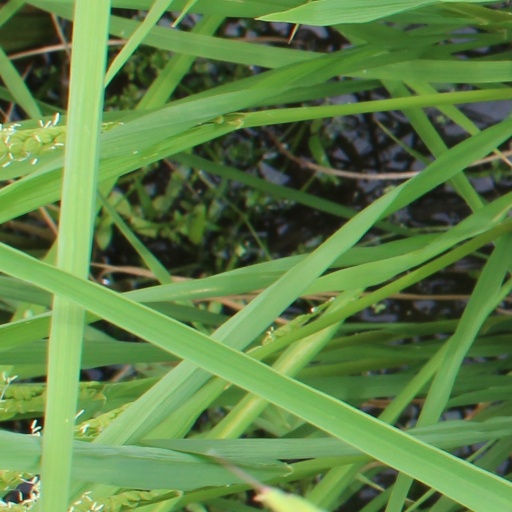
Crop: rice